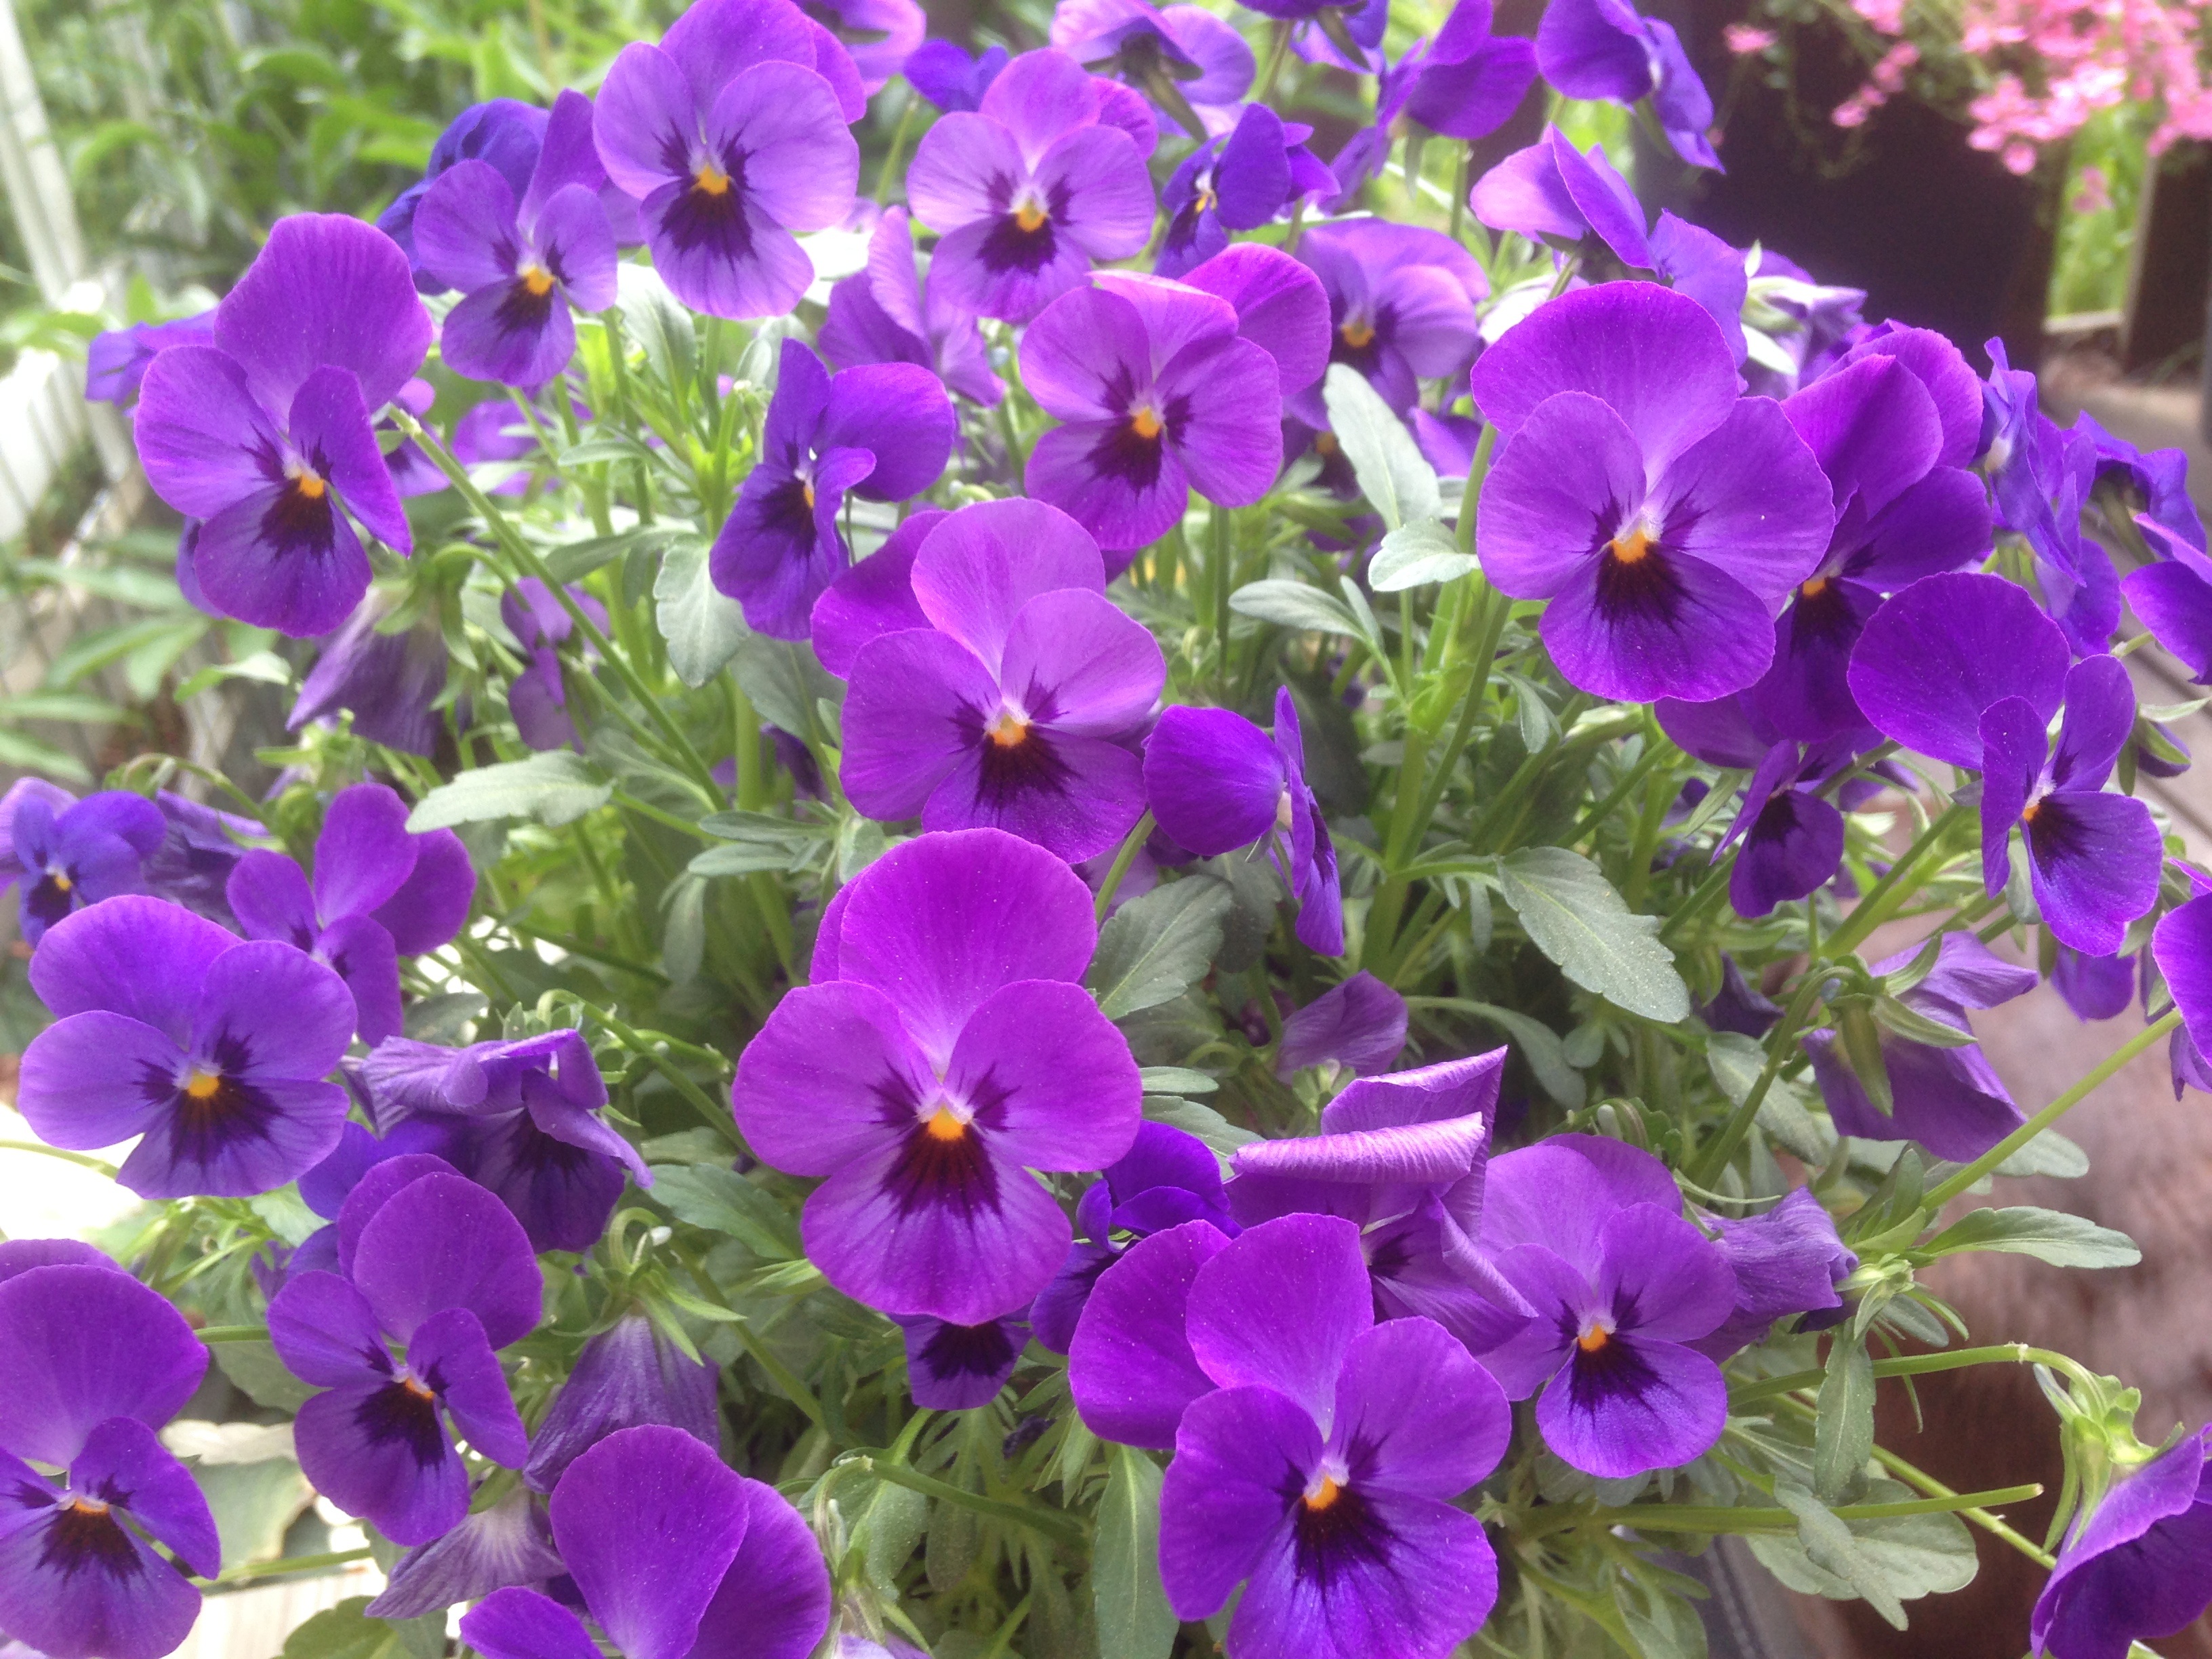
plant, flower, purple, garden, viola, pansies, pansy, flowering plant, aubretia, annual plant, land plant, violet family